Glady Presbyterian Church and Manse

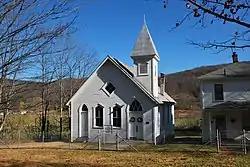
Glady Presbyterian Church in 2011

Glady Presbyterian Church and Manse is a historic Presbyterian church and parsonage at the junction of Randolph Ave. and 1st Street in Glady, Randolph County, West Virginia. The church was built in 1905, and is a Late Gothic Revival style building. It sits on a stone pier foundation, has wood drop siding and a standing seam metal, front gable roof with exposed, curved rafter ends under the eaves. It features a pyramidal steeple. The manse was built in 1908, and is a simple, two-story, American Foursquare building on a concrete block foundation and a hipped roof. Also on the property is a privy built by the Works Progress Administration about 1935.